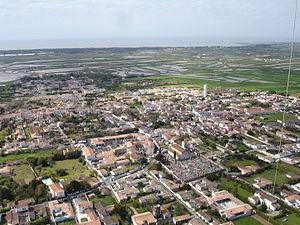
Vue aérienne du village de Loix-en-Ré, Charente Maritime, France
Loix est une commune du sud-ouest de la France, située sur la côte nord de l'île de Ré, dans le département de la Charente-Maritime. Ses habitants sont appelés les Loidais et les Loidaises.